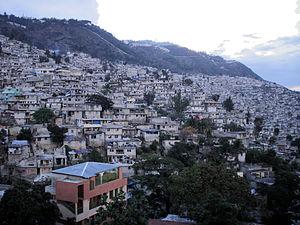
Pétion-Ville; en créole haïtien : Petyonvil est une commune d'Haïti, située dans le département de l'Ouest et dans l'arrondissement de Port-au-Prince.